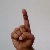
The image shows a hand gesture representing the letter 'D' in Indian Sign Language.